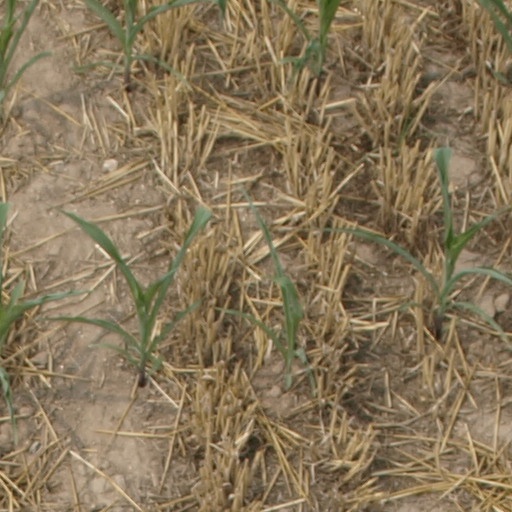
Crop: maize; corn